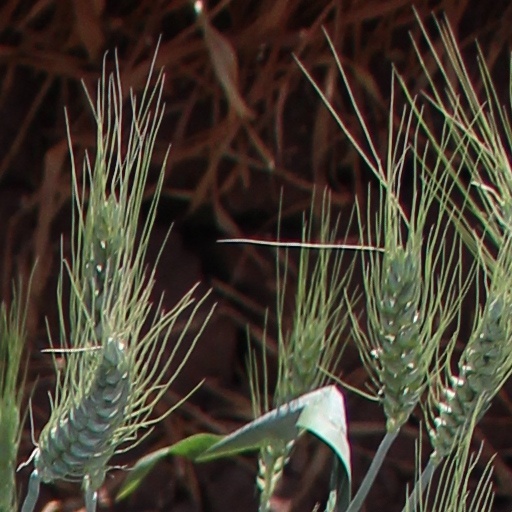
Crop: wheat